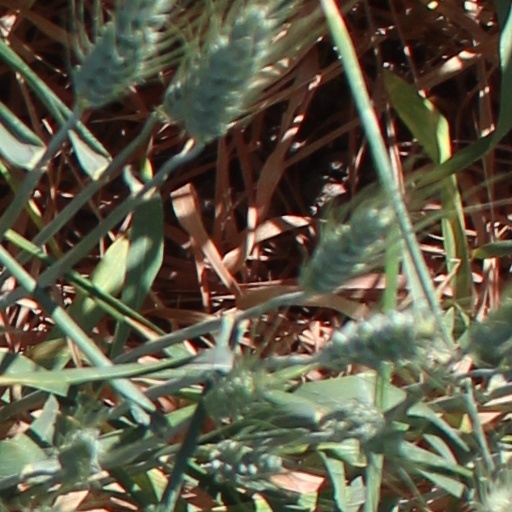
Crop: wheat